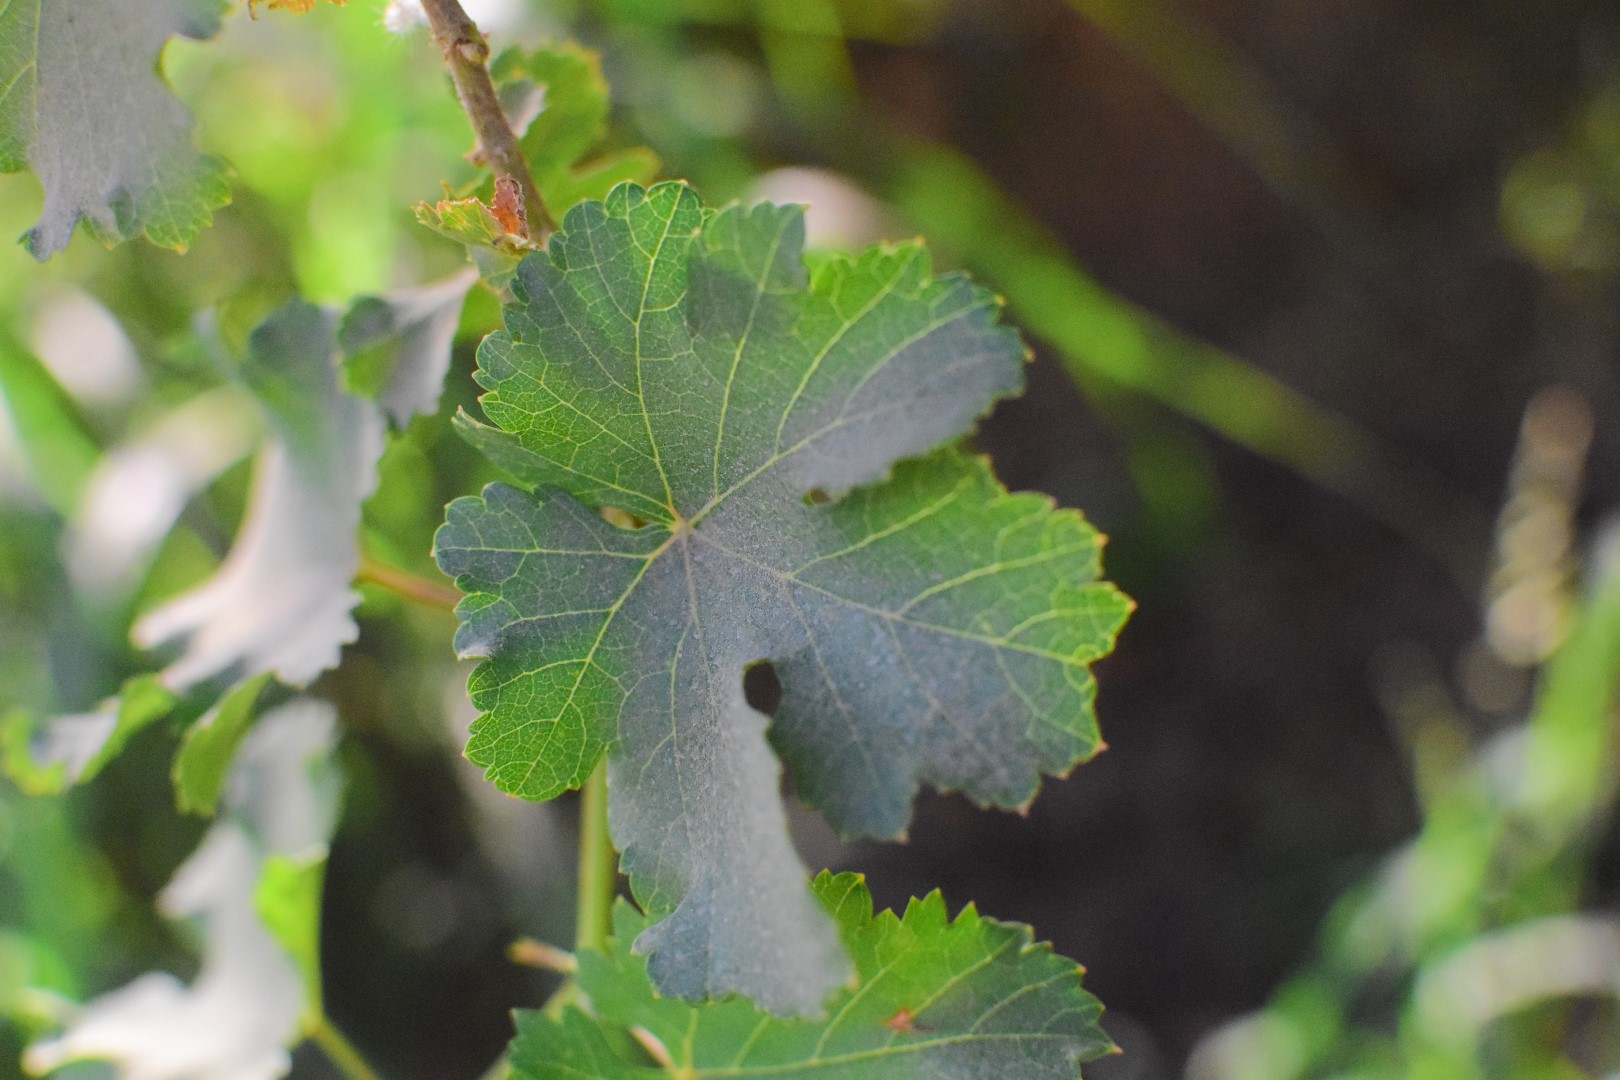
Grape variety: Deas Al-Annz